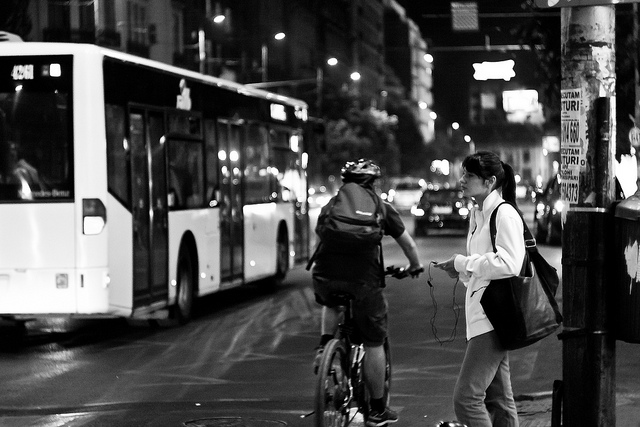
user: Given an image and a question. Answer the question in a short answer. Question: When did this type of transportation originate? Short Answer:
assistant: 1662